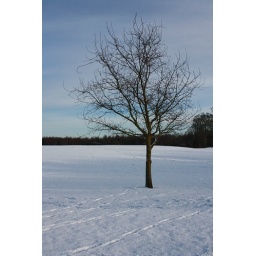
snow in field with tree